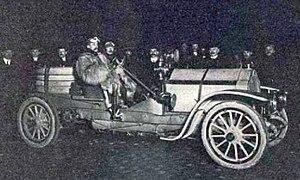
Marc Sorel en avril 1907 sur De Dietrich, après avoir rélié Nice depuis Paris en 16 heures et 15 minutes - La Vie au Grand Air du 20 avril 1907, p.276
Le Grand Critérium international de tourisme Paris-Nice, dit Le Paris-Nice, ou le Paris-Nice Rally en anglais, était un ancien rallye automobile organisé en France durant les années 1920 et 1930.
Marc L. Sorel est un pilote automobile de course français des années 1900, de voitures de tourisme essentiellement, puis de Grand Prix, pour la marque De Dietrich.